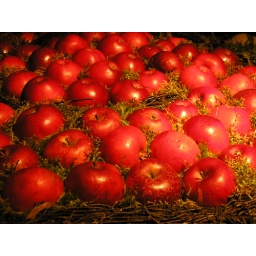
Red apples in a basket in nightlight